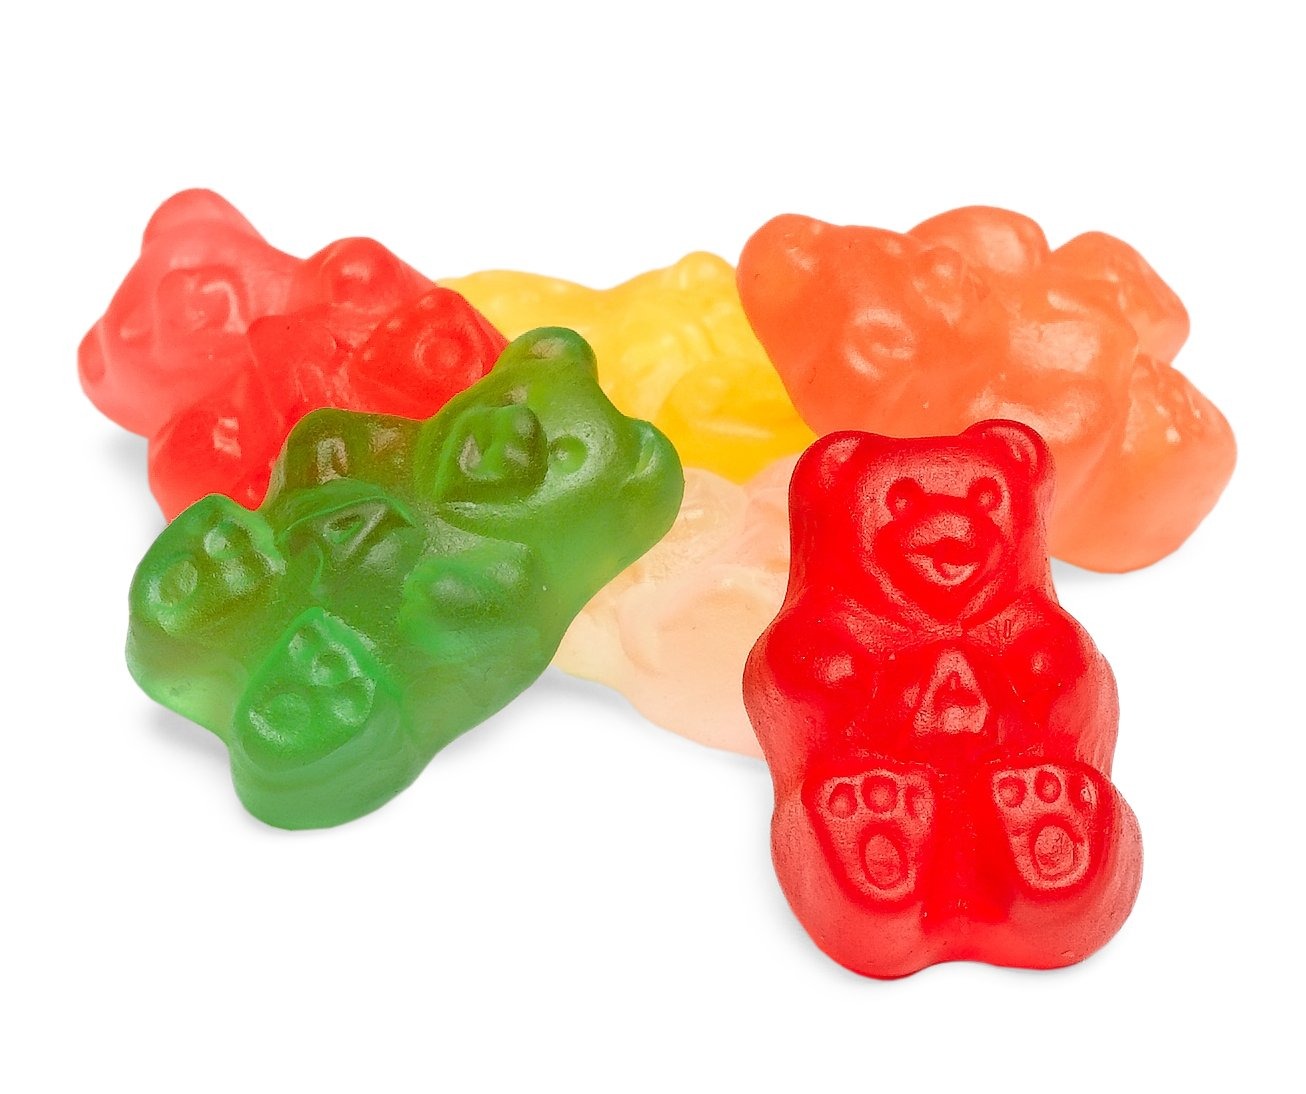
Item Name: Albanese Assorted Gummi Bears, Sugar Free, 5-Pound Bags (Pack of 2)
Bullet Point: Case of two bags (total 10 pounds)
Value: 160.0
Unit: Ounce

Price: 33.5